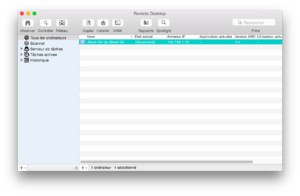
Capture d'écran de la fenêtre principale du logiciel Apple Remote Desktop.
Apple Remote Desktop est un logiciel pour Mac OS qui permet de faire l'administration des ordinateurs à distance ainsi que d'aider des utilisateurs également à distance en permettant de prendre le contrôle de l'écran. Commercialisé par Apple depuis le 14 mars 2002, il remplace Apple Network Assistant qui lui est similaire.